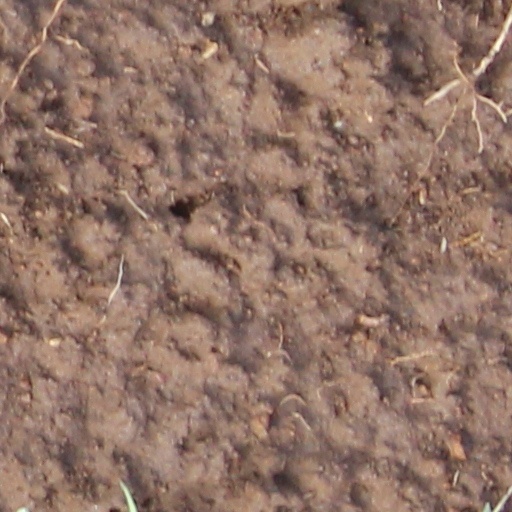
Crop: wheat